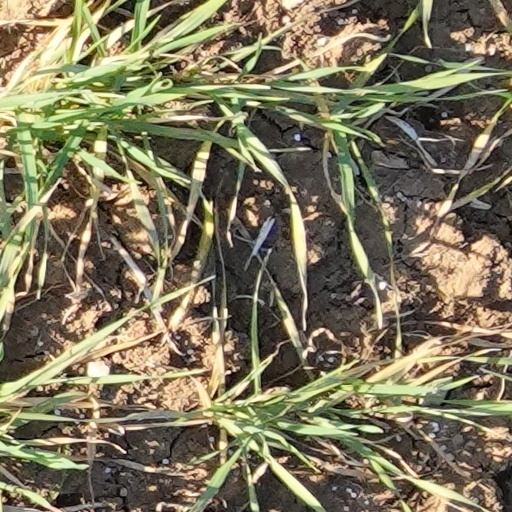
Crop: wheat